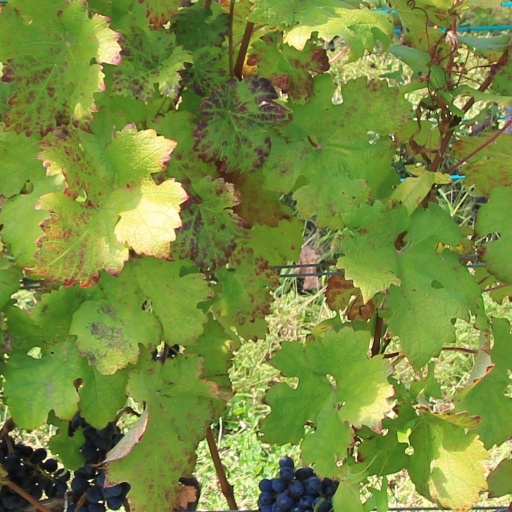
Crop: grape